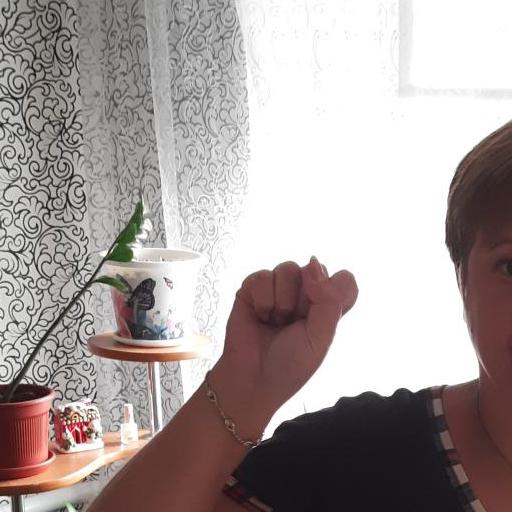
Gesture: fist